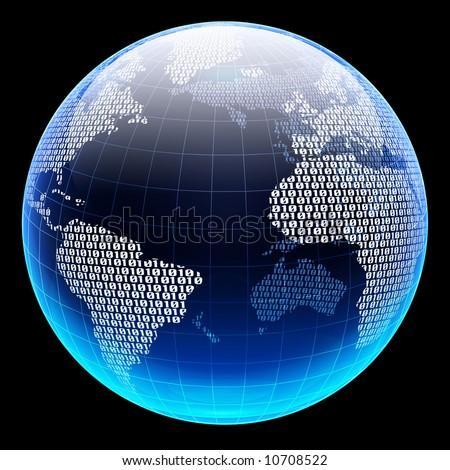
binary code on a surface of a planet